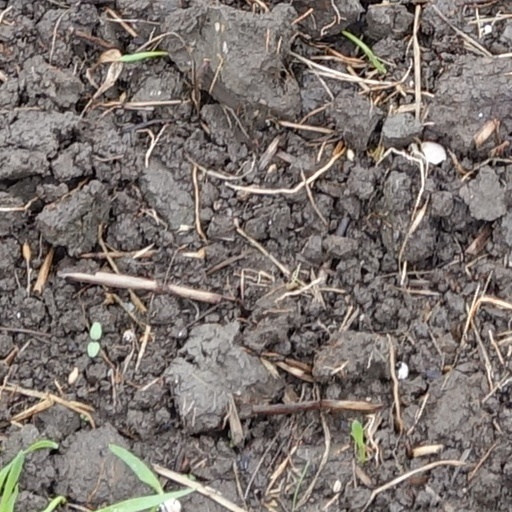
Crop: wheat